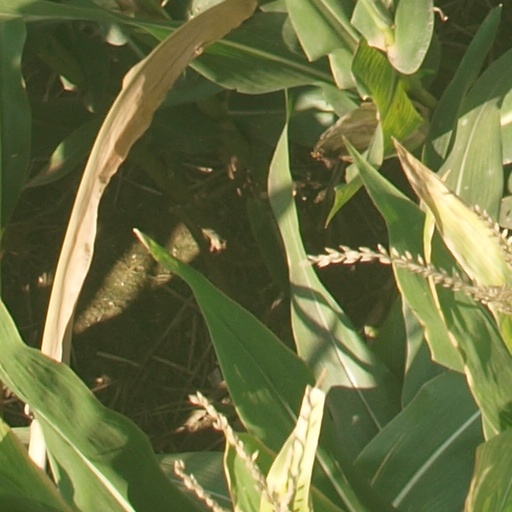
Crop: maize; corn